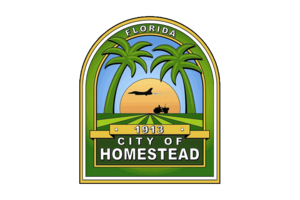
Homestead est une ville du comté de Miami-Dade, en Floride. La ville est bordée, à l'est par le parc national de Biscayne et à l'ouest par celui des Everglades.